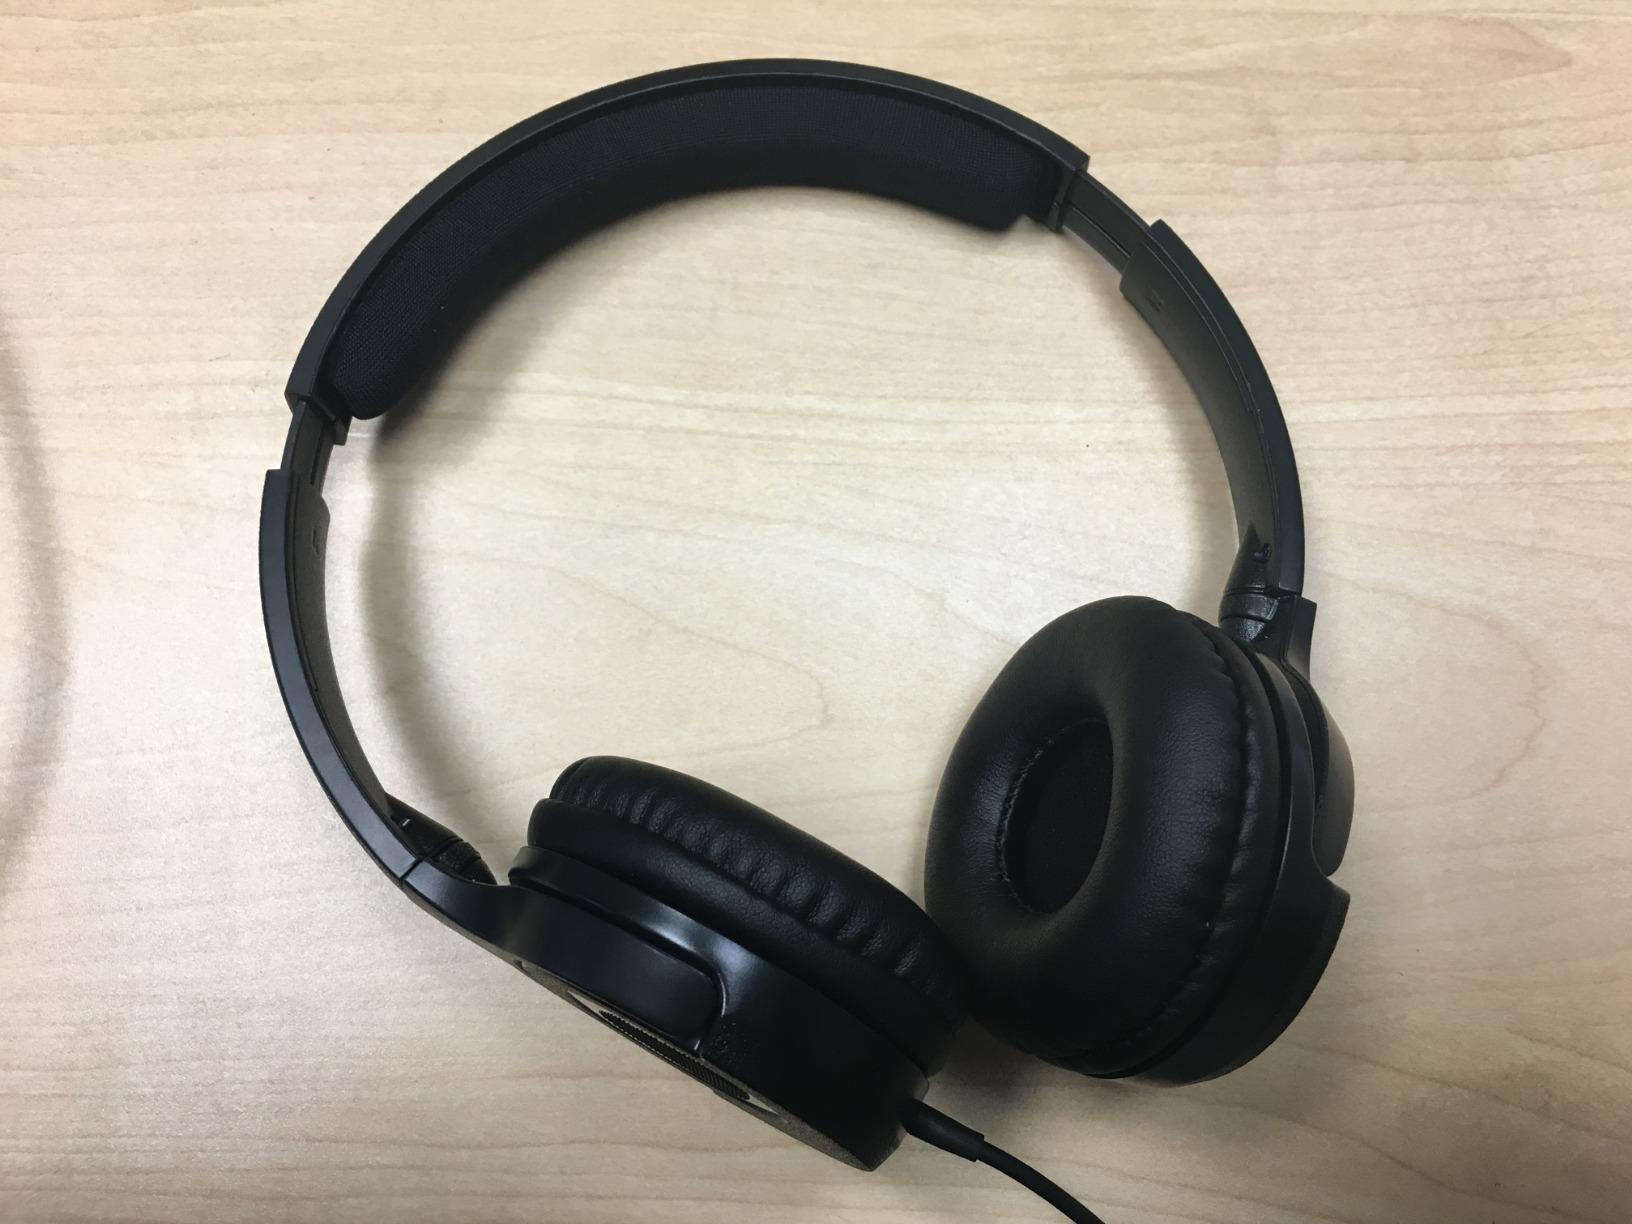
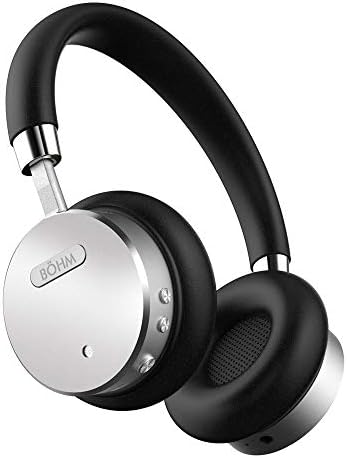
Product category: headphones
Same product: no